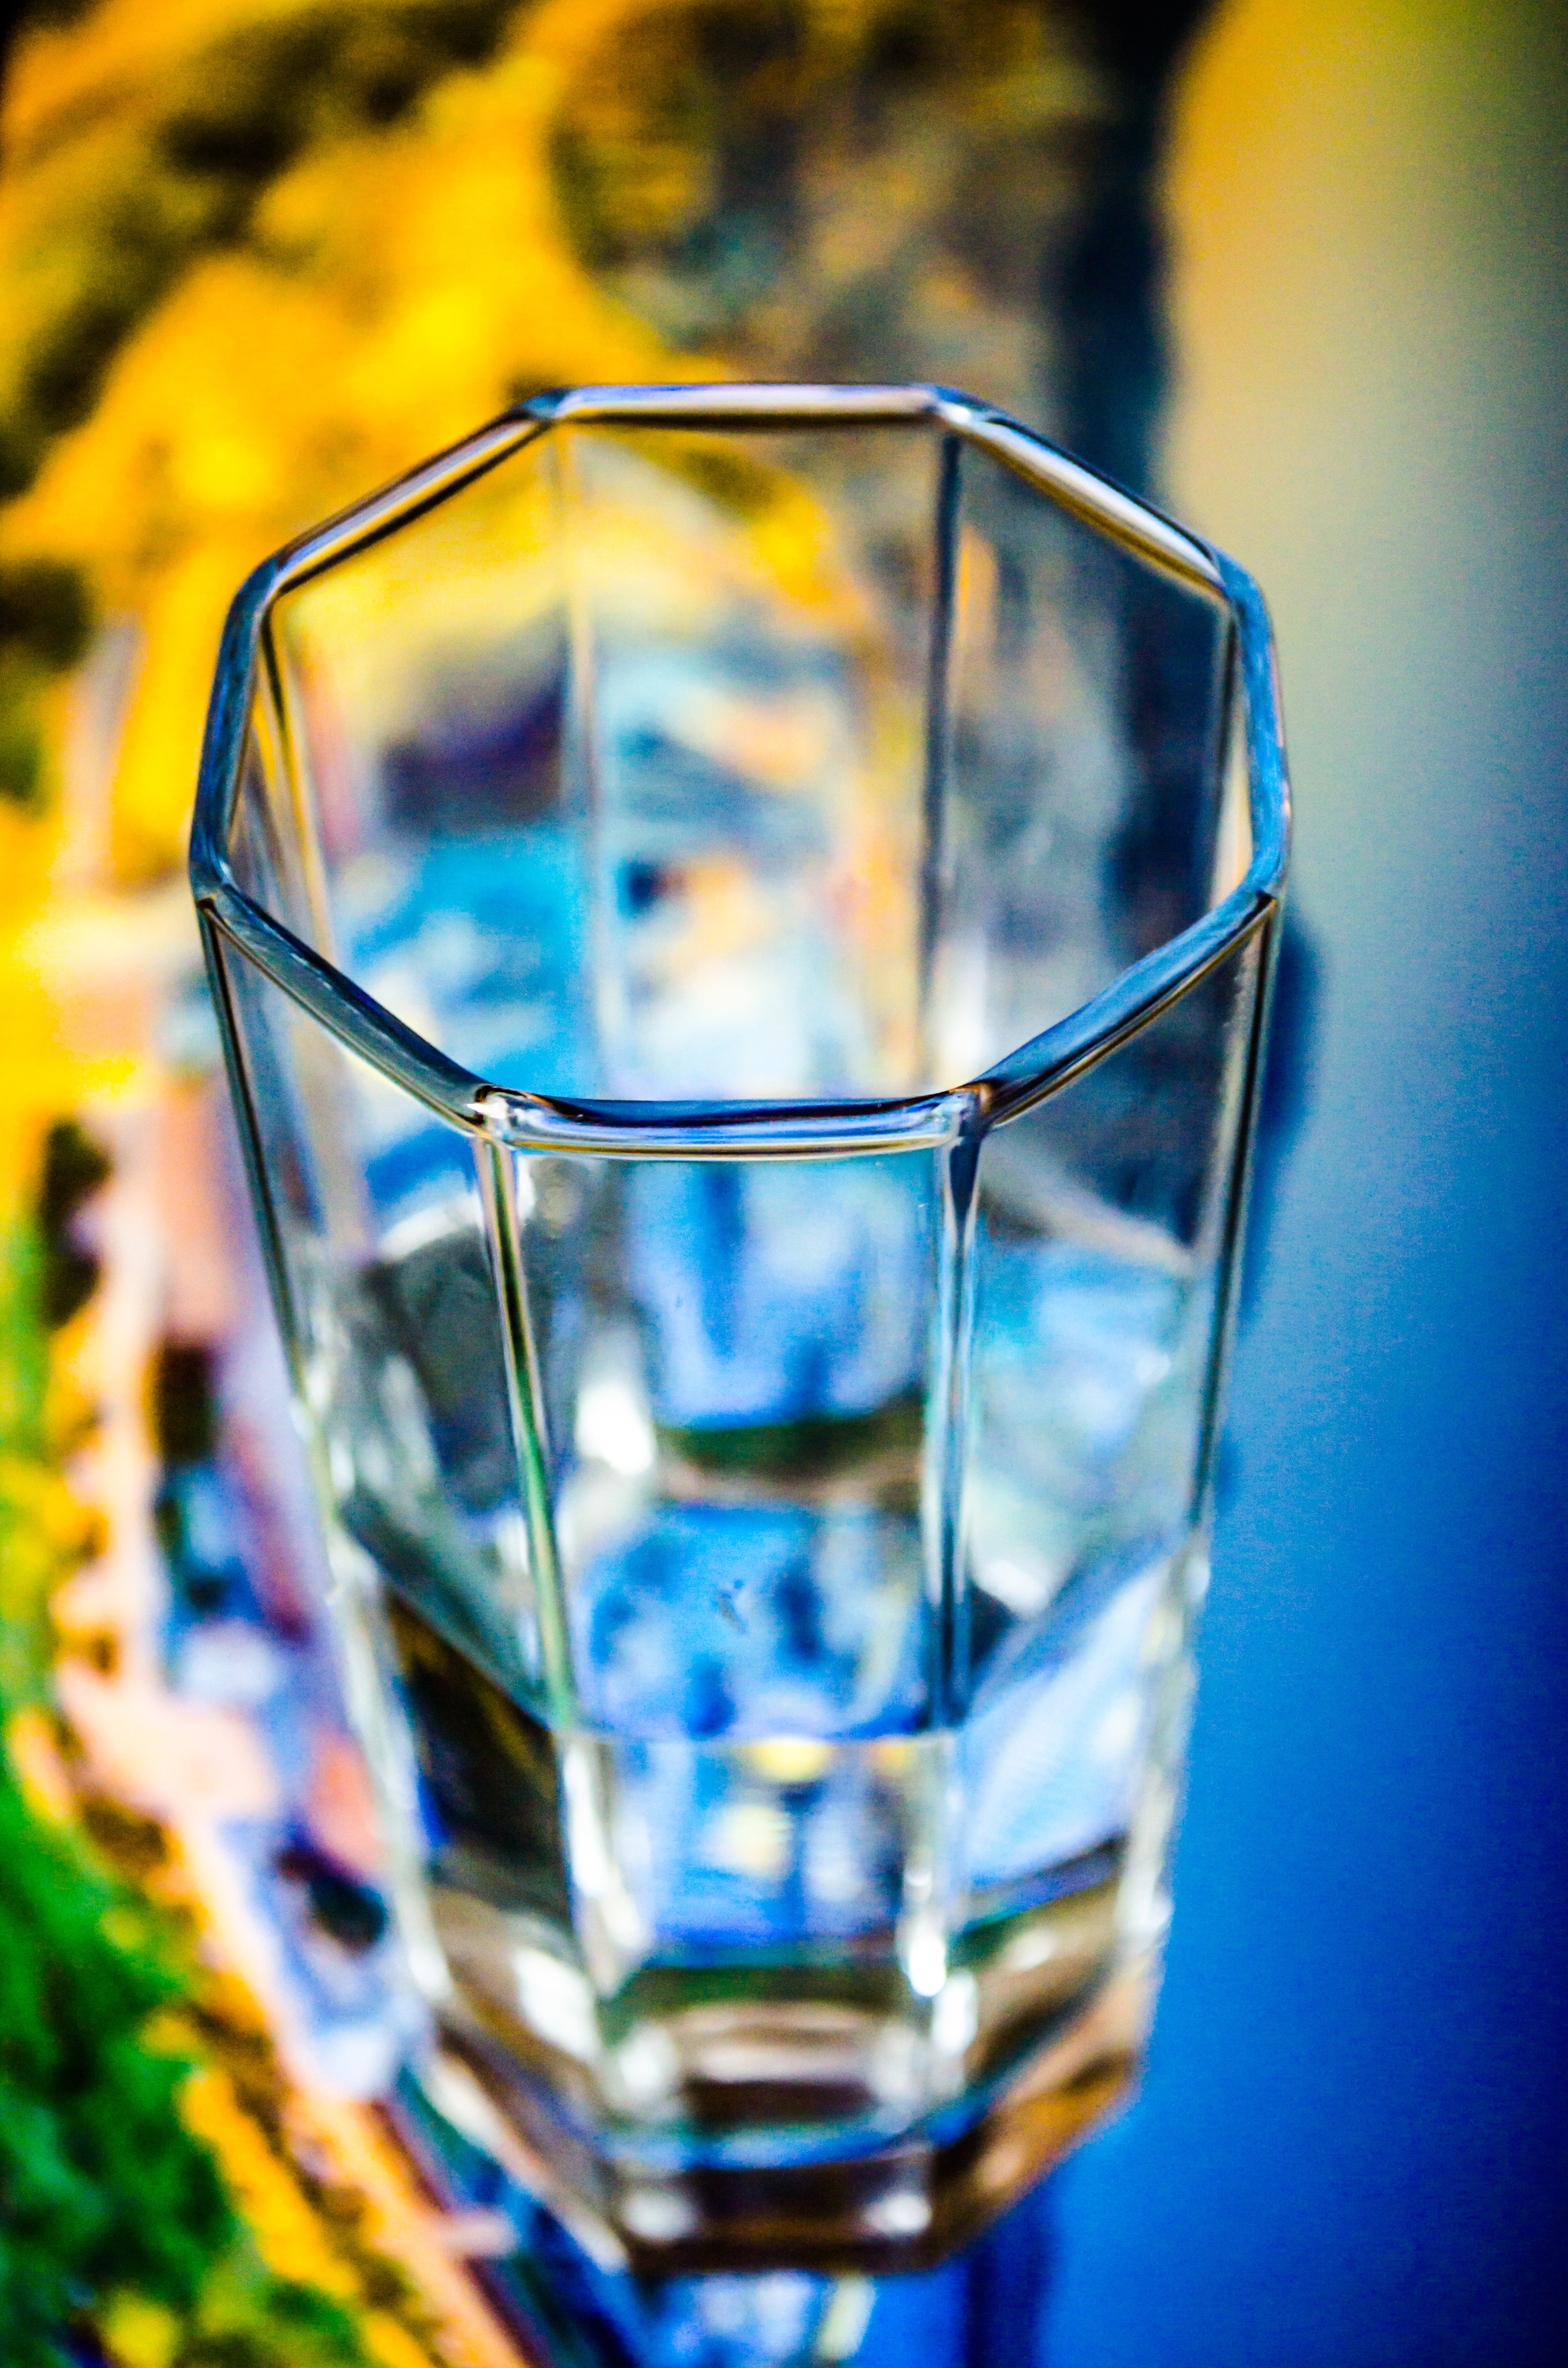
light, glass, bar, reflection, color, drink, blue, yellow, lighting, material, alcohol, cocktail, close up, wine glass, alcoholic, macro photography, stemware